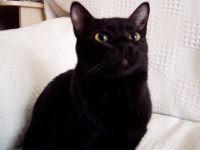
Breed: Bombay